Bayreuth Festival

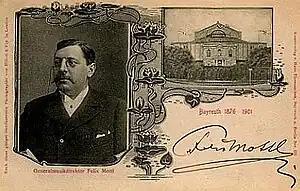
Felix Mottl conducted "Tristan und Isolde" at Bayreuth in 1886.

Since its opening in 1876, the Bayreuth Festival has been a socio-cultural phenomenon. The inauguration took place on 13 August 1876, with a performance of Beethoven's "Choral" Symphony, which is occasionally programmed during the festival. (It was played at the post-war reopening in 1951, and subsequently in 1953, 1954, 1963, 2001, and had been planned for the cancelled 2020 season.) Then came the first performance of "Das Rheingold". Present at this unique musical event were Kaiser Wilhelm, Dom Pedro II of Brazil, King Ludwig (who attended in secret, probably to avoid the Kaiser), and other members of the nobility, as well as the philosopher Friedrich Nietzsche who committed much effort to helping his then good friend Wagner establish the festival, and such accomplished composers as Anton Bruckner, Edvard Grieg, Pyotr Tchaikovsky, Franz Liszt, and the young Arthur Foote.